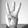
ASL letter: W